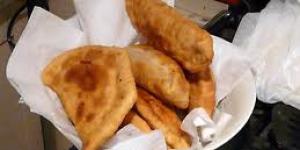
camarones chilindrinos